Stryi

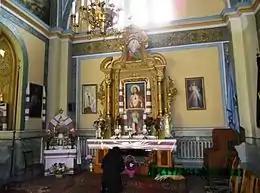
Relics of the blessed Josaphat Kotsylovsky

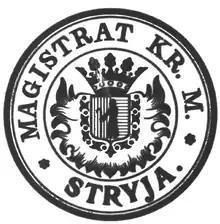
Magistrate of the Royal city of Stryi

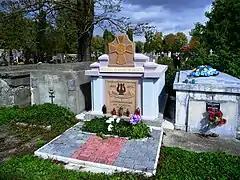
Tombs of Ostap Nyzhankivsky (1862-1919), Ukrainian Greek Catholic priest, composer and public figure, and his wife Helen (1868-1927) in Stryi

Stryi was mentioned for the first time in 1385 (see: Red Ruthenia). Its territory was annexed to Poland following their invasion and conquest of Galicia. In 1387 the Polish king Jogaila gave the city as the present to his pro-Tsarist brother Švitrigaila. In 1431 it was given the Magdeburg Rights, and it was located in the Ruthenian Voivodeship, which from the conquest in the 14th century until 1772 was a part of Poland. The city was governed by the local magistrate headed by a burgomaster. Following the Partitions of Poland the territory and all Galicia fell to the Austrian Empire.